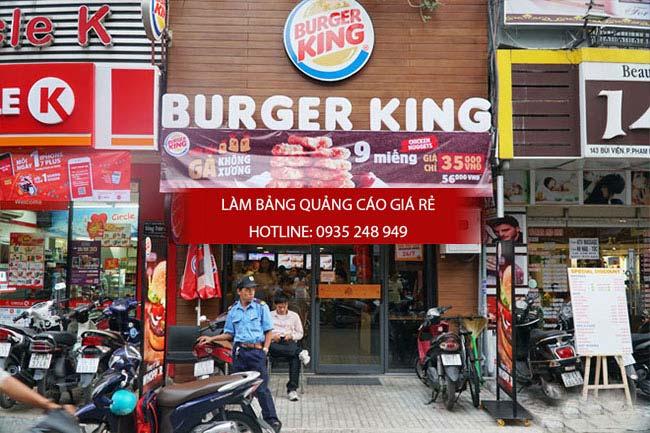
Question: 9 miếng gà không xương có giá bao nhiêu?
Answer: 35 000 đồng